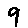
Label: 9